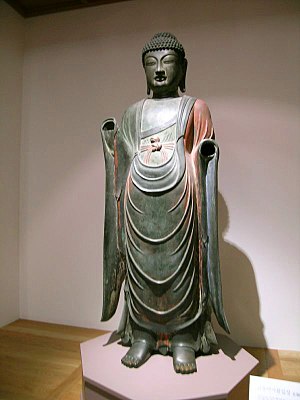
Silla (koreansk stat) / Kultur / Buddhisme
Denne stående statue af Bhaisajyaguru Buddha er lavet af forgyldt bronze, lavet i Silla periode.
Silla var et af de tre kongeriger i Korea, og en af verdens længste vedvarende dynastier. Selv om det blev grundlagt af kong Park Hyeokgeose, blev dynastiet regeret af Gyeongju Kim klan i det fleste af sin 992-årige historie. Det begyndte som et høvdingedømme i Samhan-forbundet, på et tidspunkt allieret med Kina, men Silla erobrede til sidst de to andre riger, Baekje i 660 og Goguryeo i 668. Derefter omfattede det Forenede Silla eller Sene Silla, som det ofte kaldes, det meste af den koreanske halvø, mens den nordlige del genopstod som Balhae, en efterfølger-stat til Goguryeo. Efter næsten 1000 års styre blev Silla opsplittet i de senere tre kongedømmer, Silla, Hubaekje, og Taebong, mens magten overgik til dets efterfølgerdynasti Goryeo i 935.